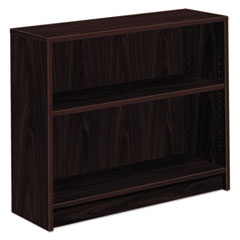
HON1871N
1870 Series Bookcase, Two Shelf, 36w X 11 1/2d X 29 7/8h, Mahogany
Brand: dailyofficesolutions
Category: Furniture > Cabinets & Storage > Armoires & Wardrobes > Office Armoires